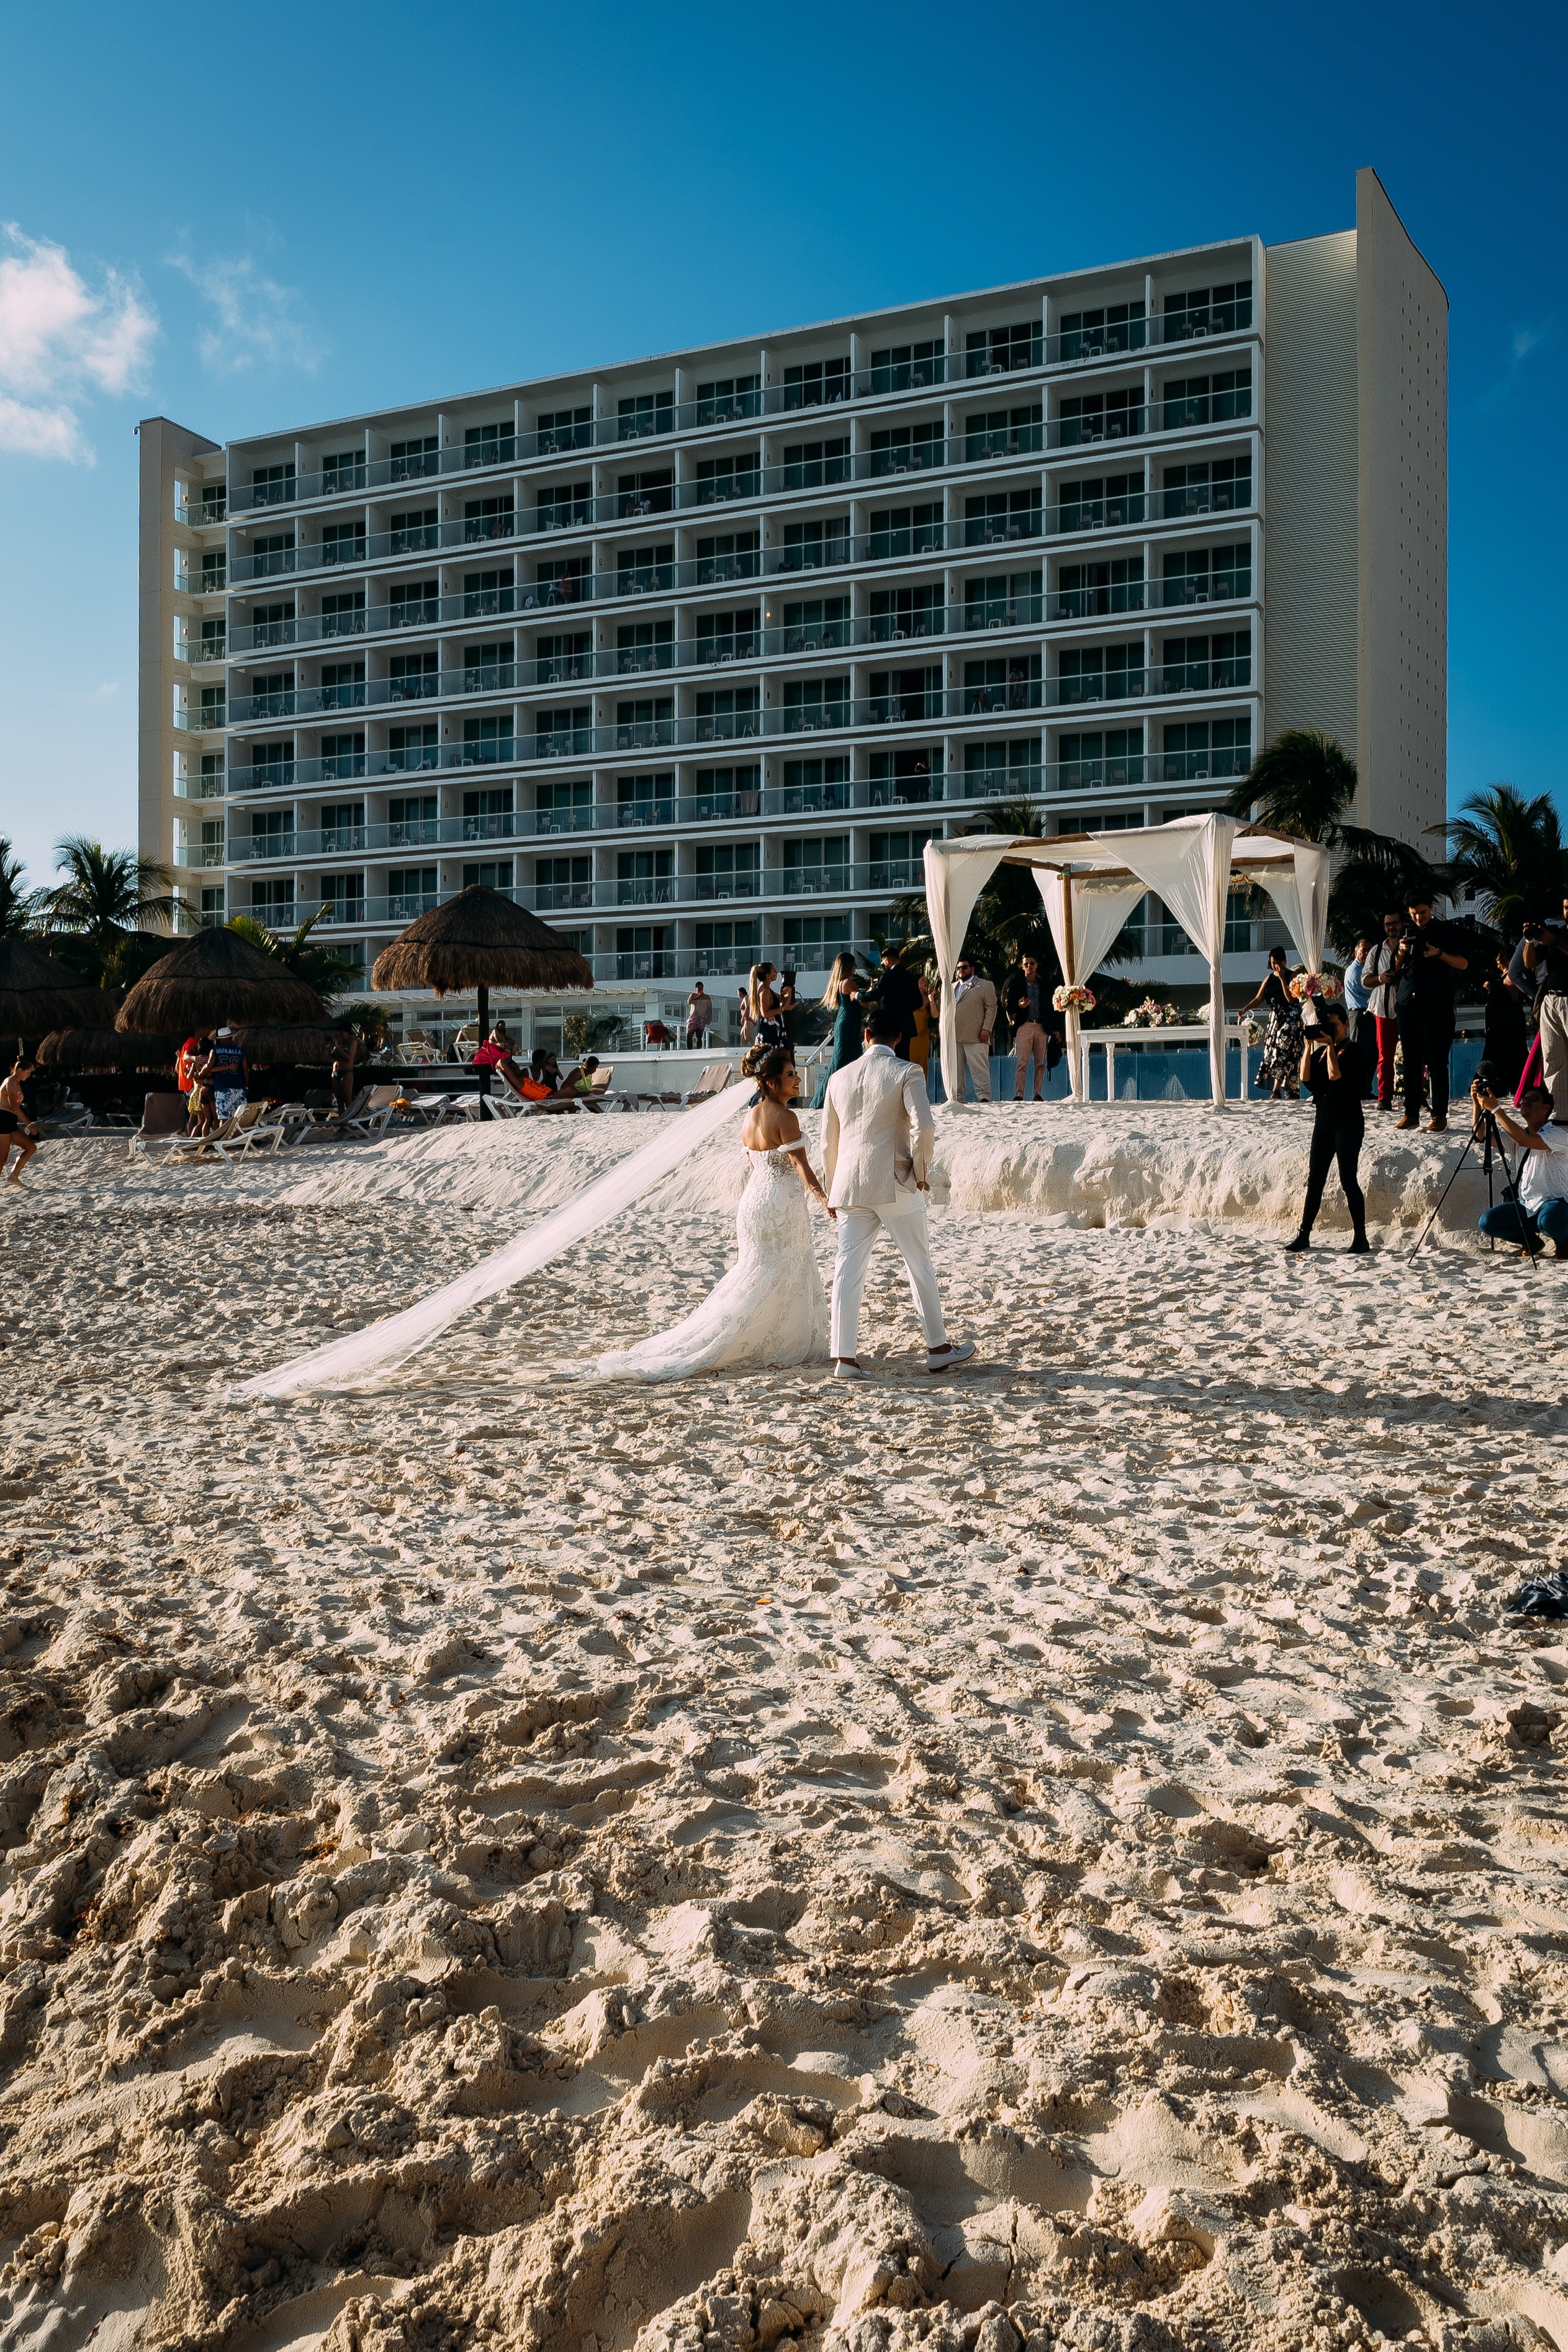
architecture, sky, sand, beach, tourism, vacation, city, sea, building, real estate, ocean, mixed use, cloud, hotel, leisure, tower block, house, condominium, urban design, residential area, coast